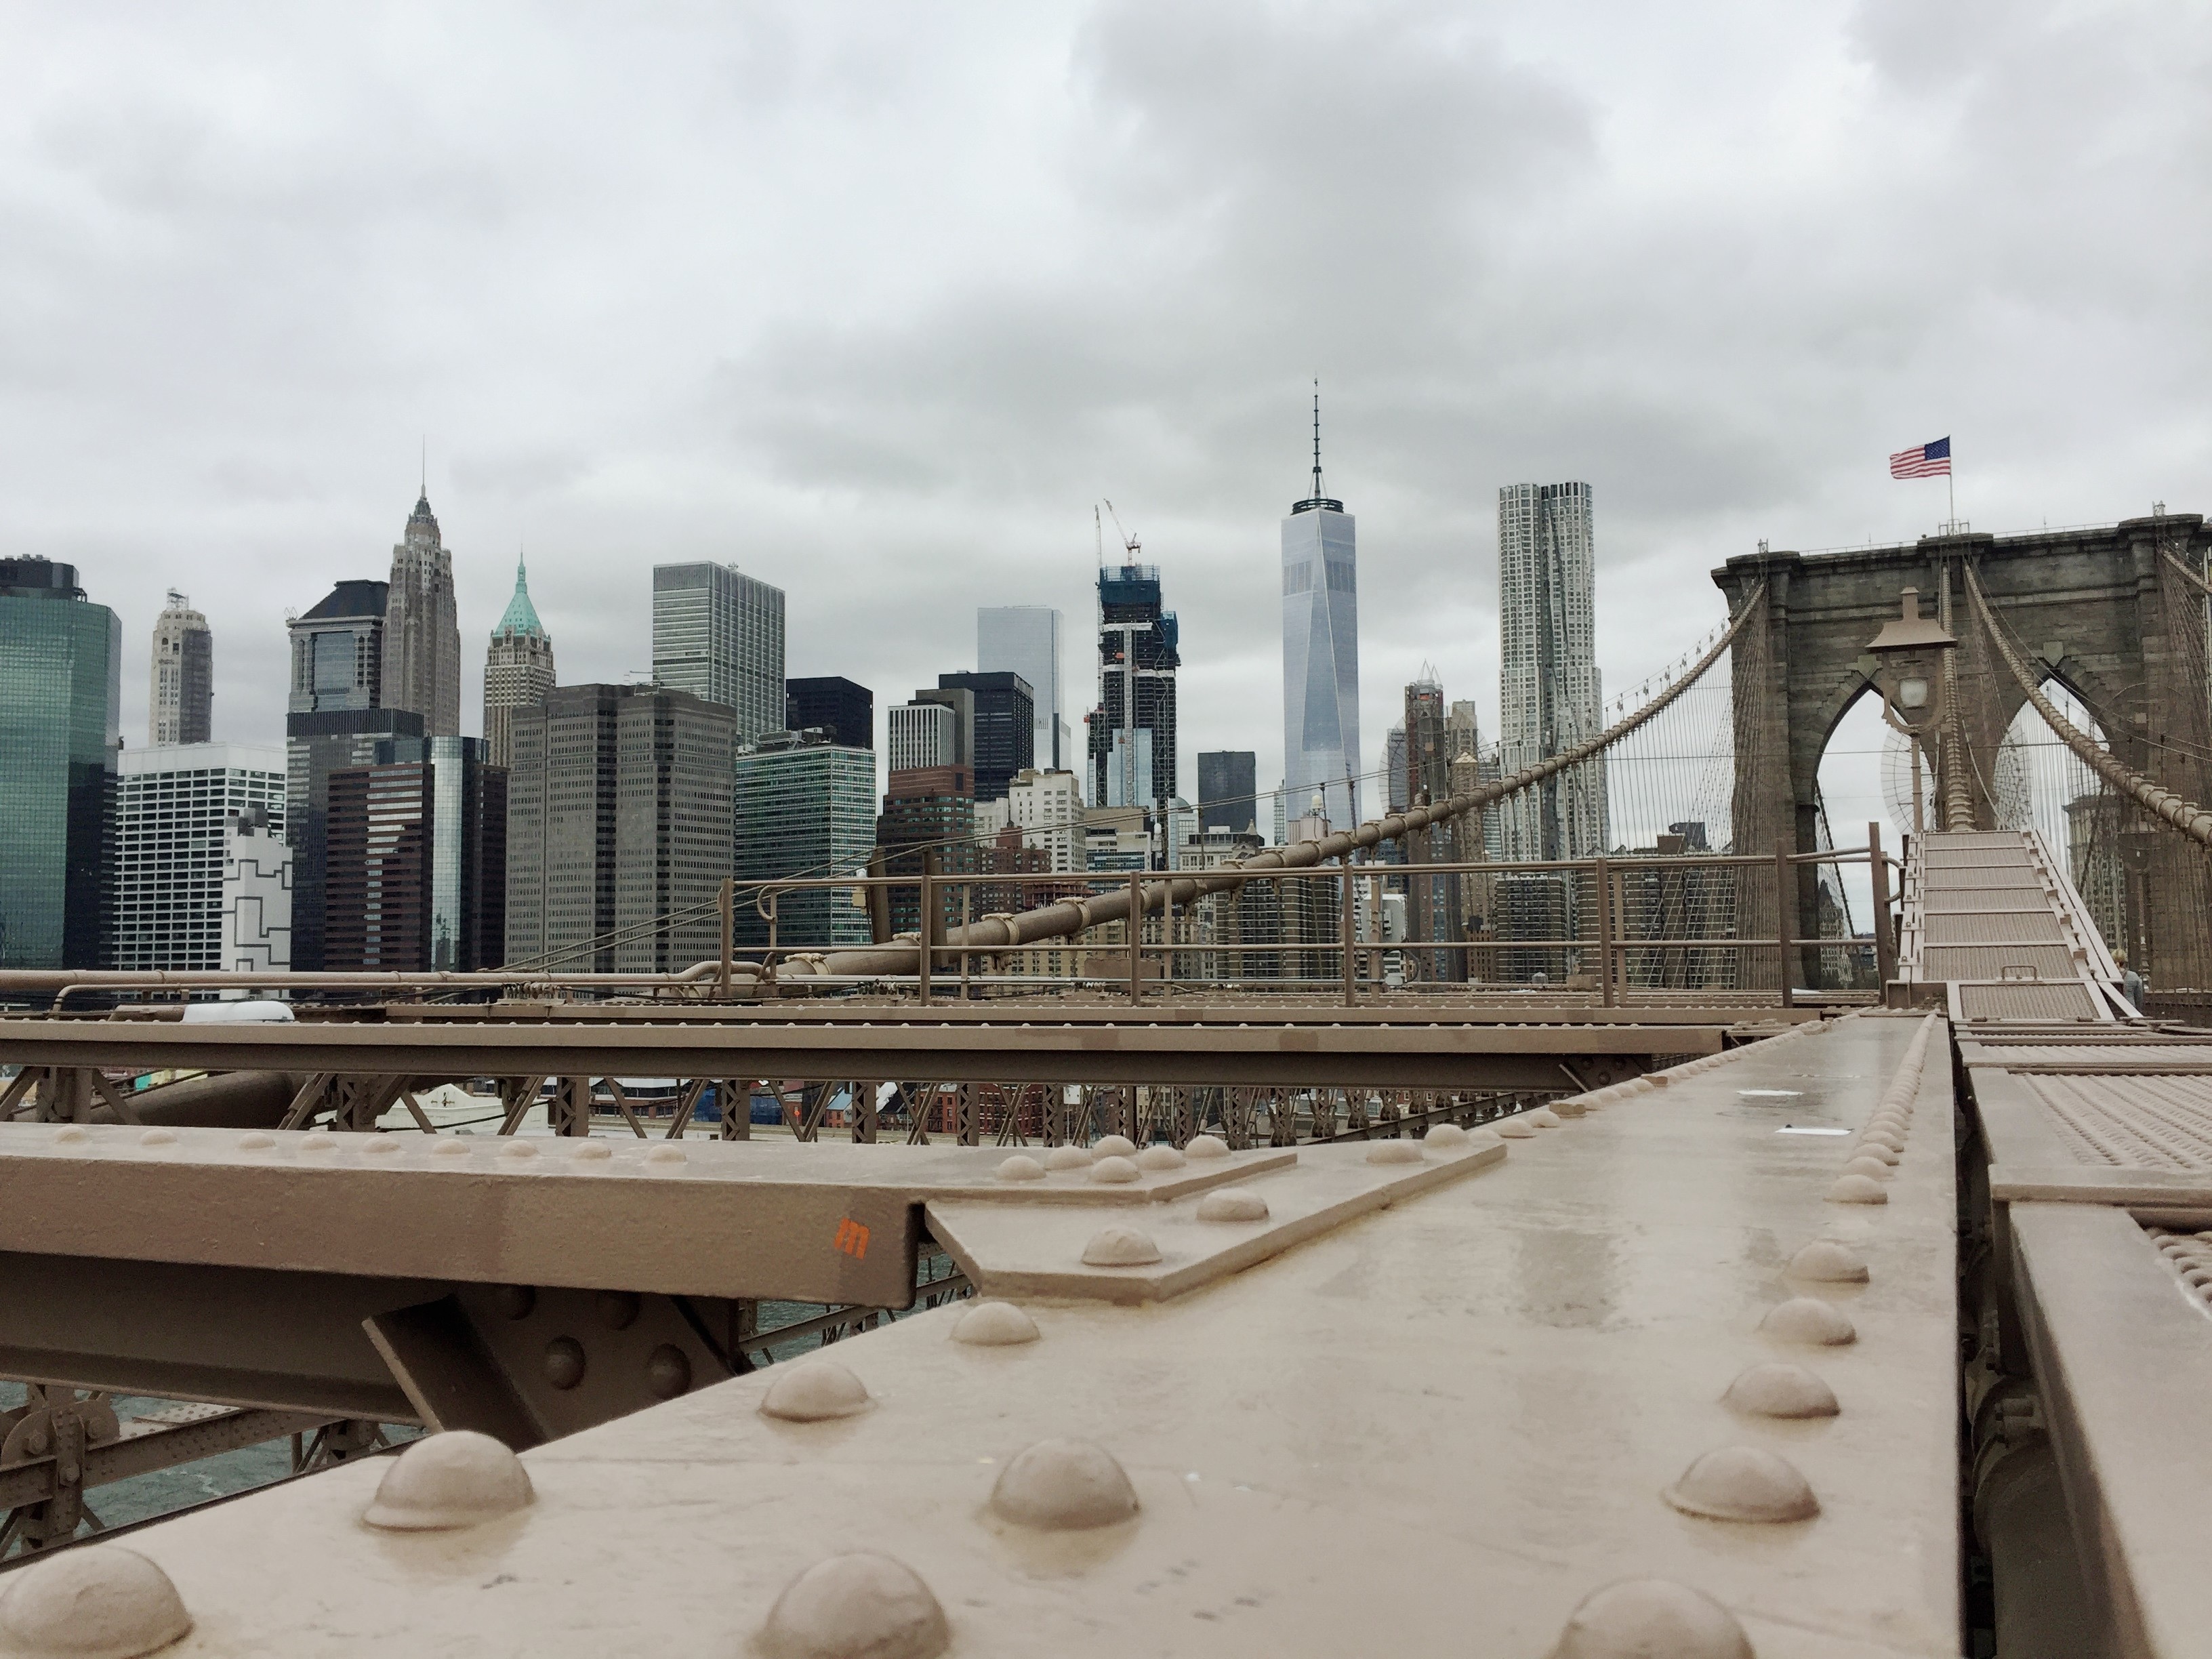
architecture, bridge, skyline, city, skyscraper, cityscape, downtown, landmark, urban area, human settlement